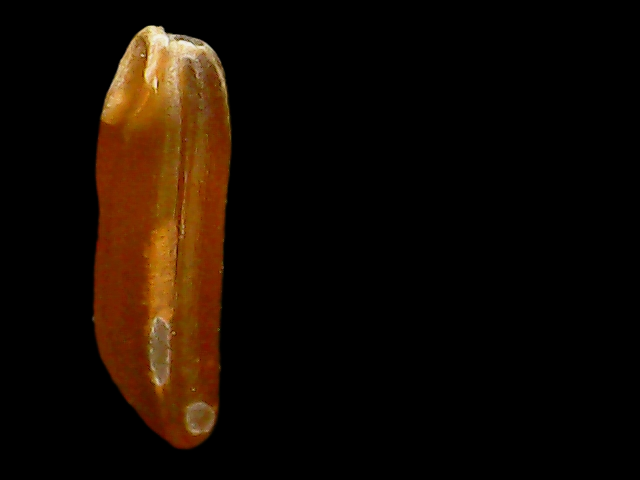
Rice variety: Binadhan20